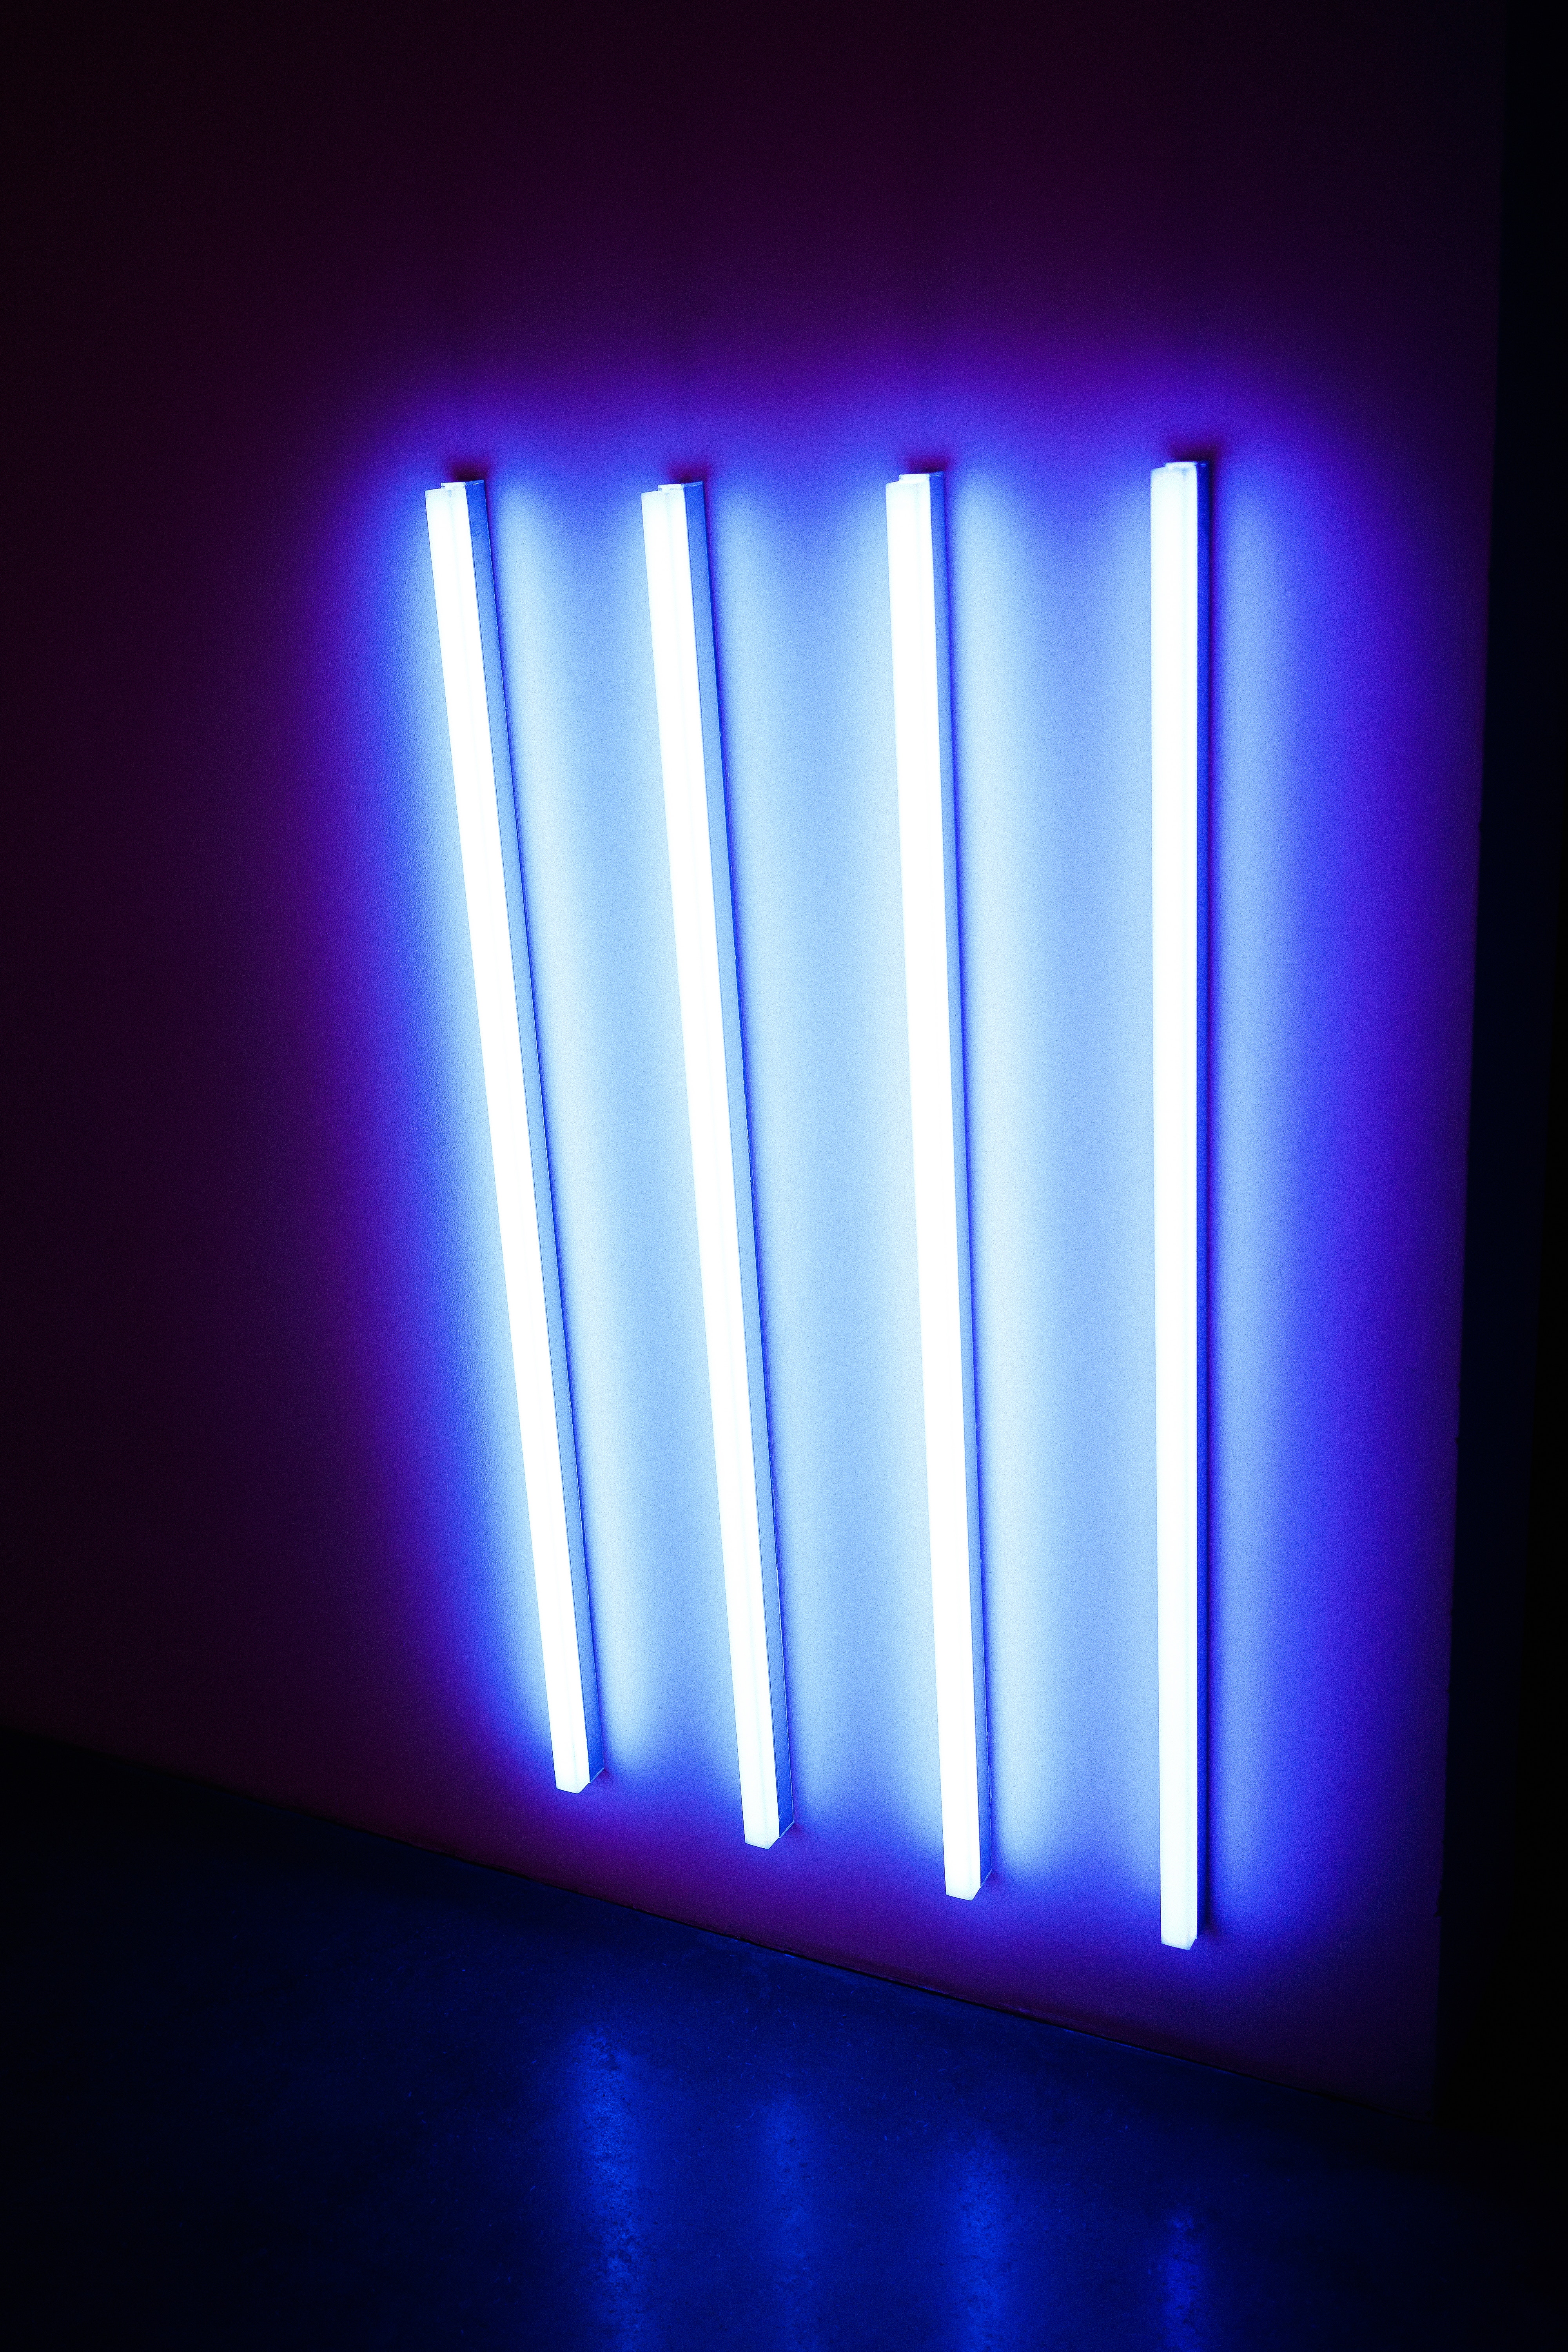
light, glowing, purple, line, flame, glow, blue, lighting, neon, fluorescent, font, shape